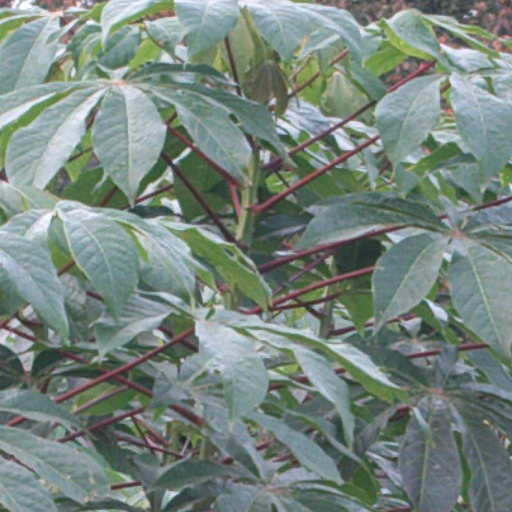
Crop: cassava